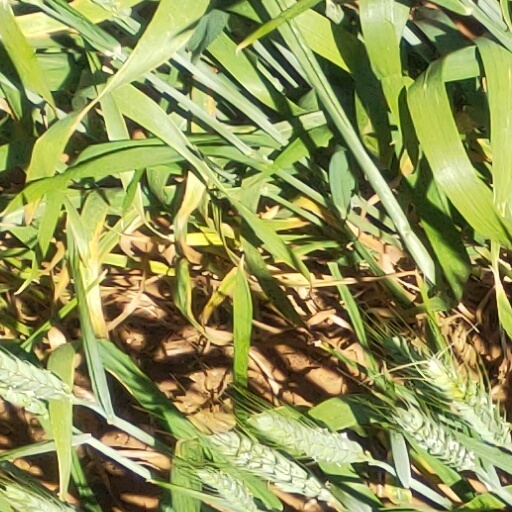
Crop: wheat